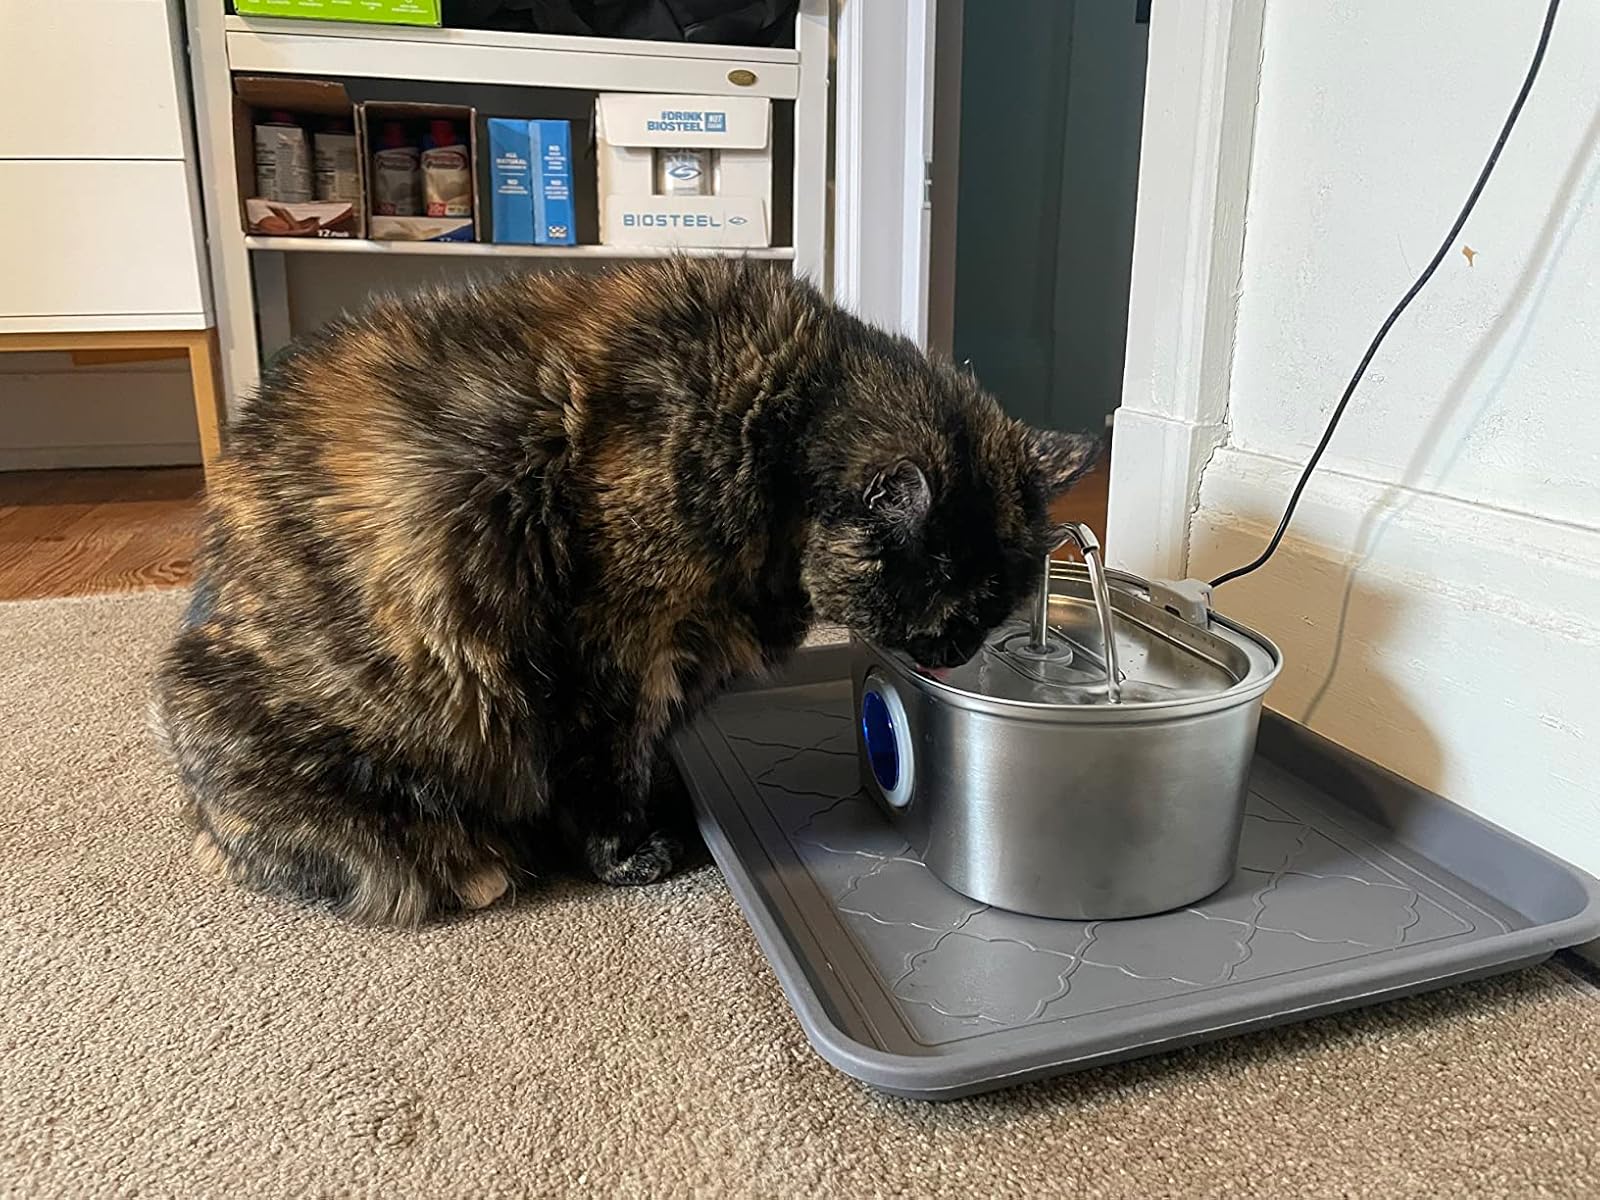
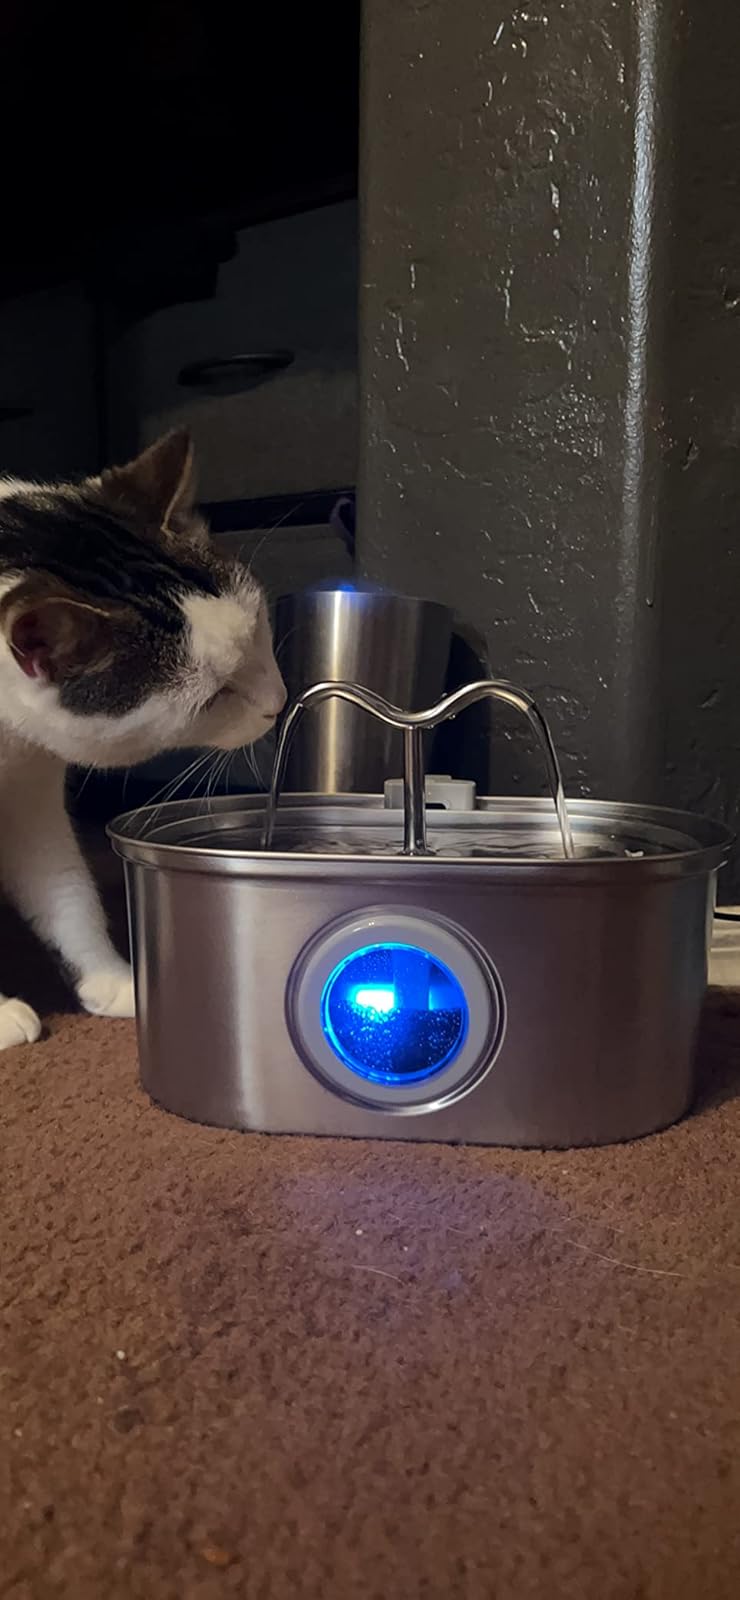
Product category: items_bowl
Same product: yes